Russian invasion of Ukraine

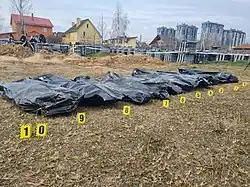
Dead bodies following the Bucha massacre

After the last civilians evacuated, 2,000 Ukrainian soldiers remained barricaded there, 700 were injured. They communicated a plea for a military corridor to evacuate, as they expected execution if they surrendered. Reports of dissent were reported on 8 May indicating that the commander of the Ukrainian marines had made an unauthorised acquisition of tanks, munitions, and personnel, broke out from the position and fled. The remaining soldiers spoke of a weakened defense as a result, which allowed progress to advancing Russian attacks. Ilia Somolienko, deputy commander of the remaining Ukrainian troops, said: "We are basically here dead men. Most of us know this and it's why we fight so fearlessly."